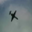
Label: airplane